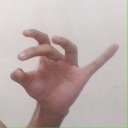
अक्षर: ओ